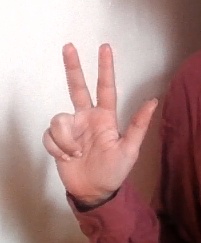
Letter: al